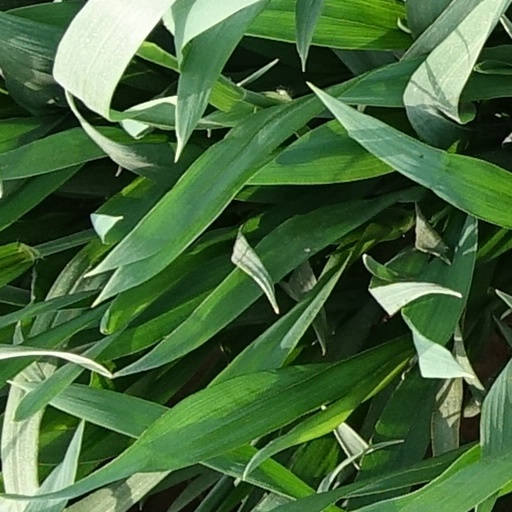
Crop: wheat